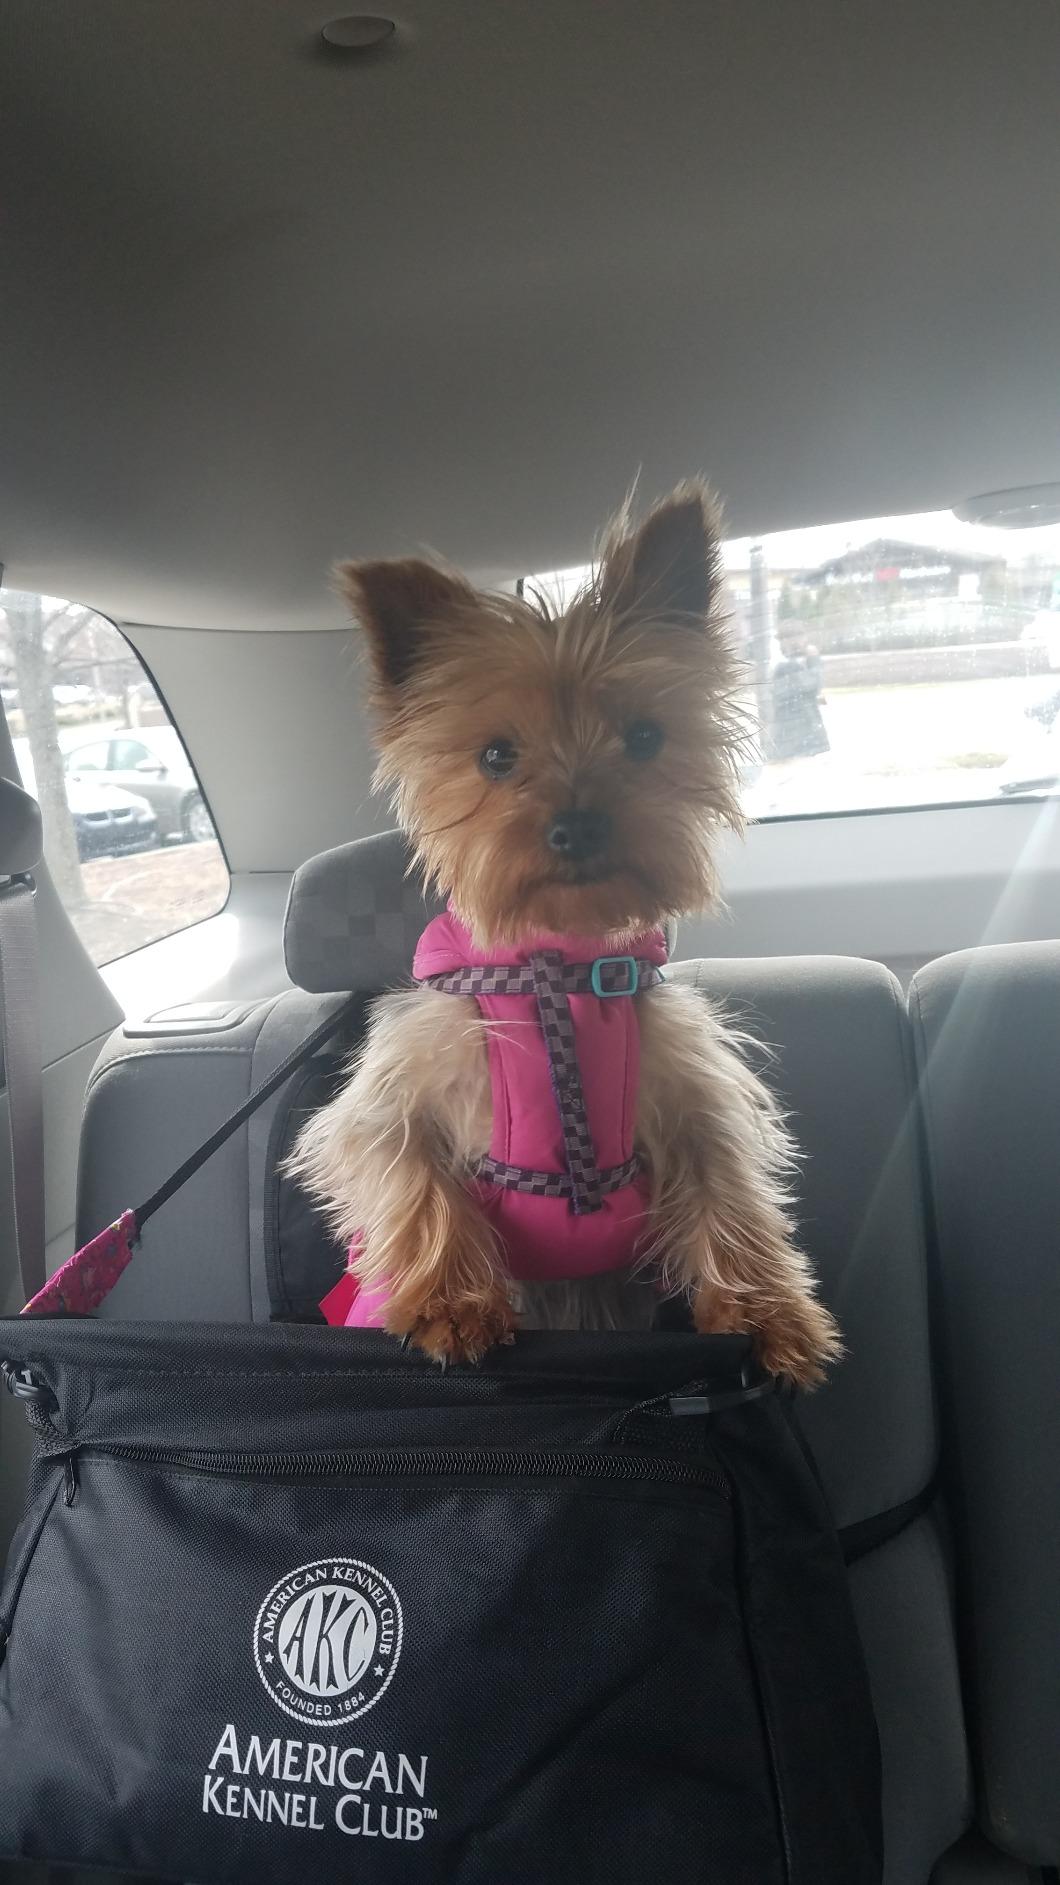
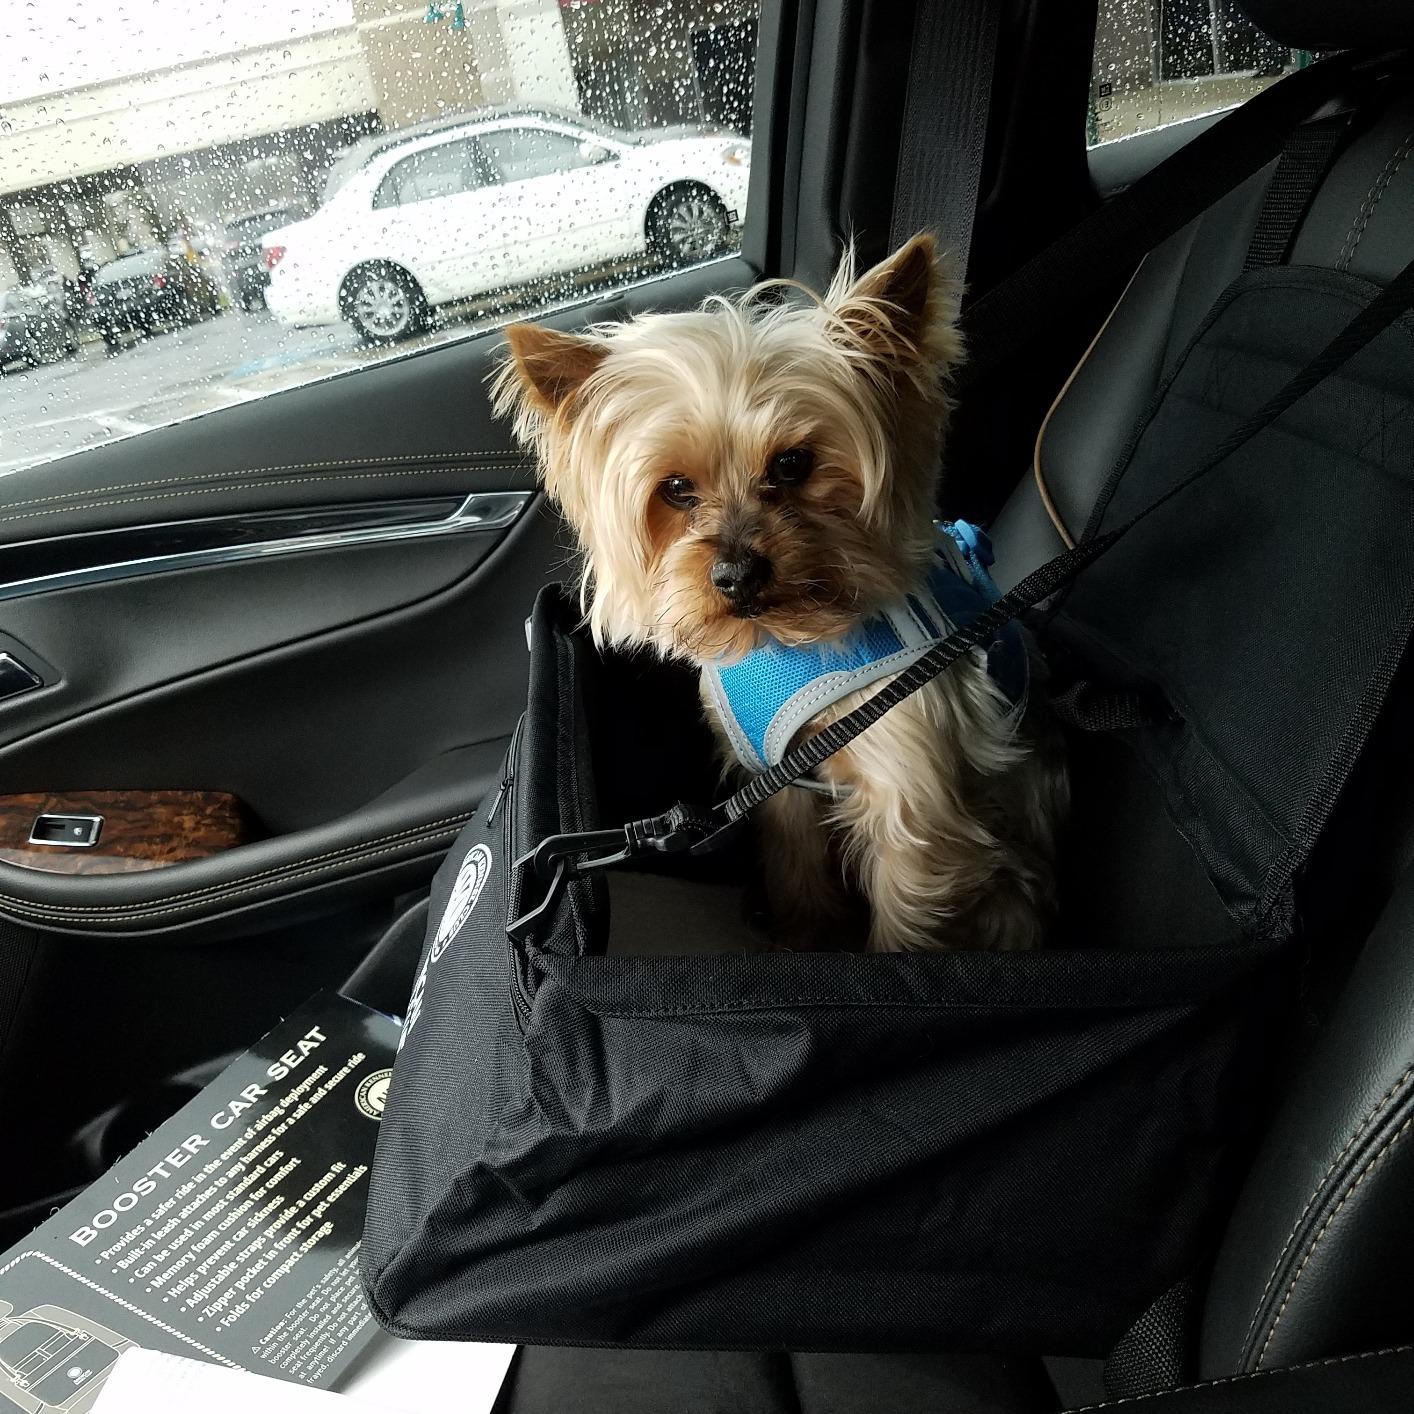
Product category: items_kennel
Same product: yes